Bryconops

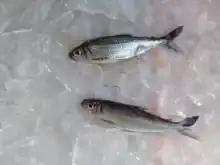
Captured specimens of "Bryconops giacopinii"

Members of "Bryconops" are fairly small, reaching just under half a foot at a maximum. "B. durbinae", the smallest, reaches 3.1 cm SL (standard length, without the tail fin included), and "B. giacopinii", the largest, reaches 18 cm TL (total length, with the tail fin included). They are slender, somewhat compressed and elongate, described as "spindle-shaped". The mouth is often terminal. Certain morphological consistencies within the genus have contributed to its accepted status as a monophyletic clade, though said monophyly remains somewhat unclear, and is largely based on shared physical traits.